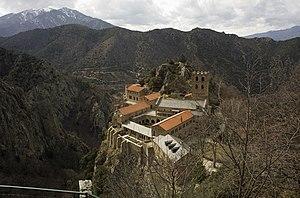
Le massif du Canigou est un massif des Pyrénées françaises situé dans le département des Pyrénées-Orientales. Il culmine à 2 784 mètres d'altitude avec le pic du Canigou.